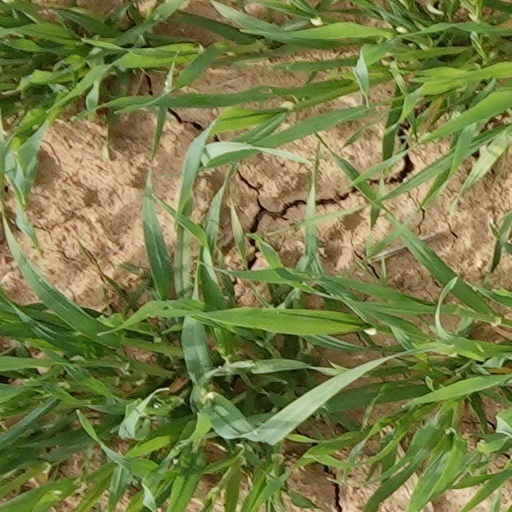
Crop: wheat